Otter Island (Wisconsin)

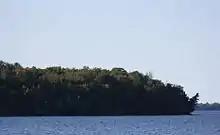
Otter Island

Otter Island is one of the Apostle Islands in Northern Wisconsin, in Lake Superior, and is part of the Apostle Islands National Lakeshore. There is another Otter Island in Iowa County, in the Wisconsin River.